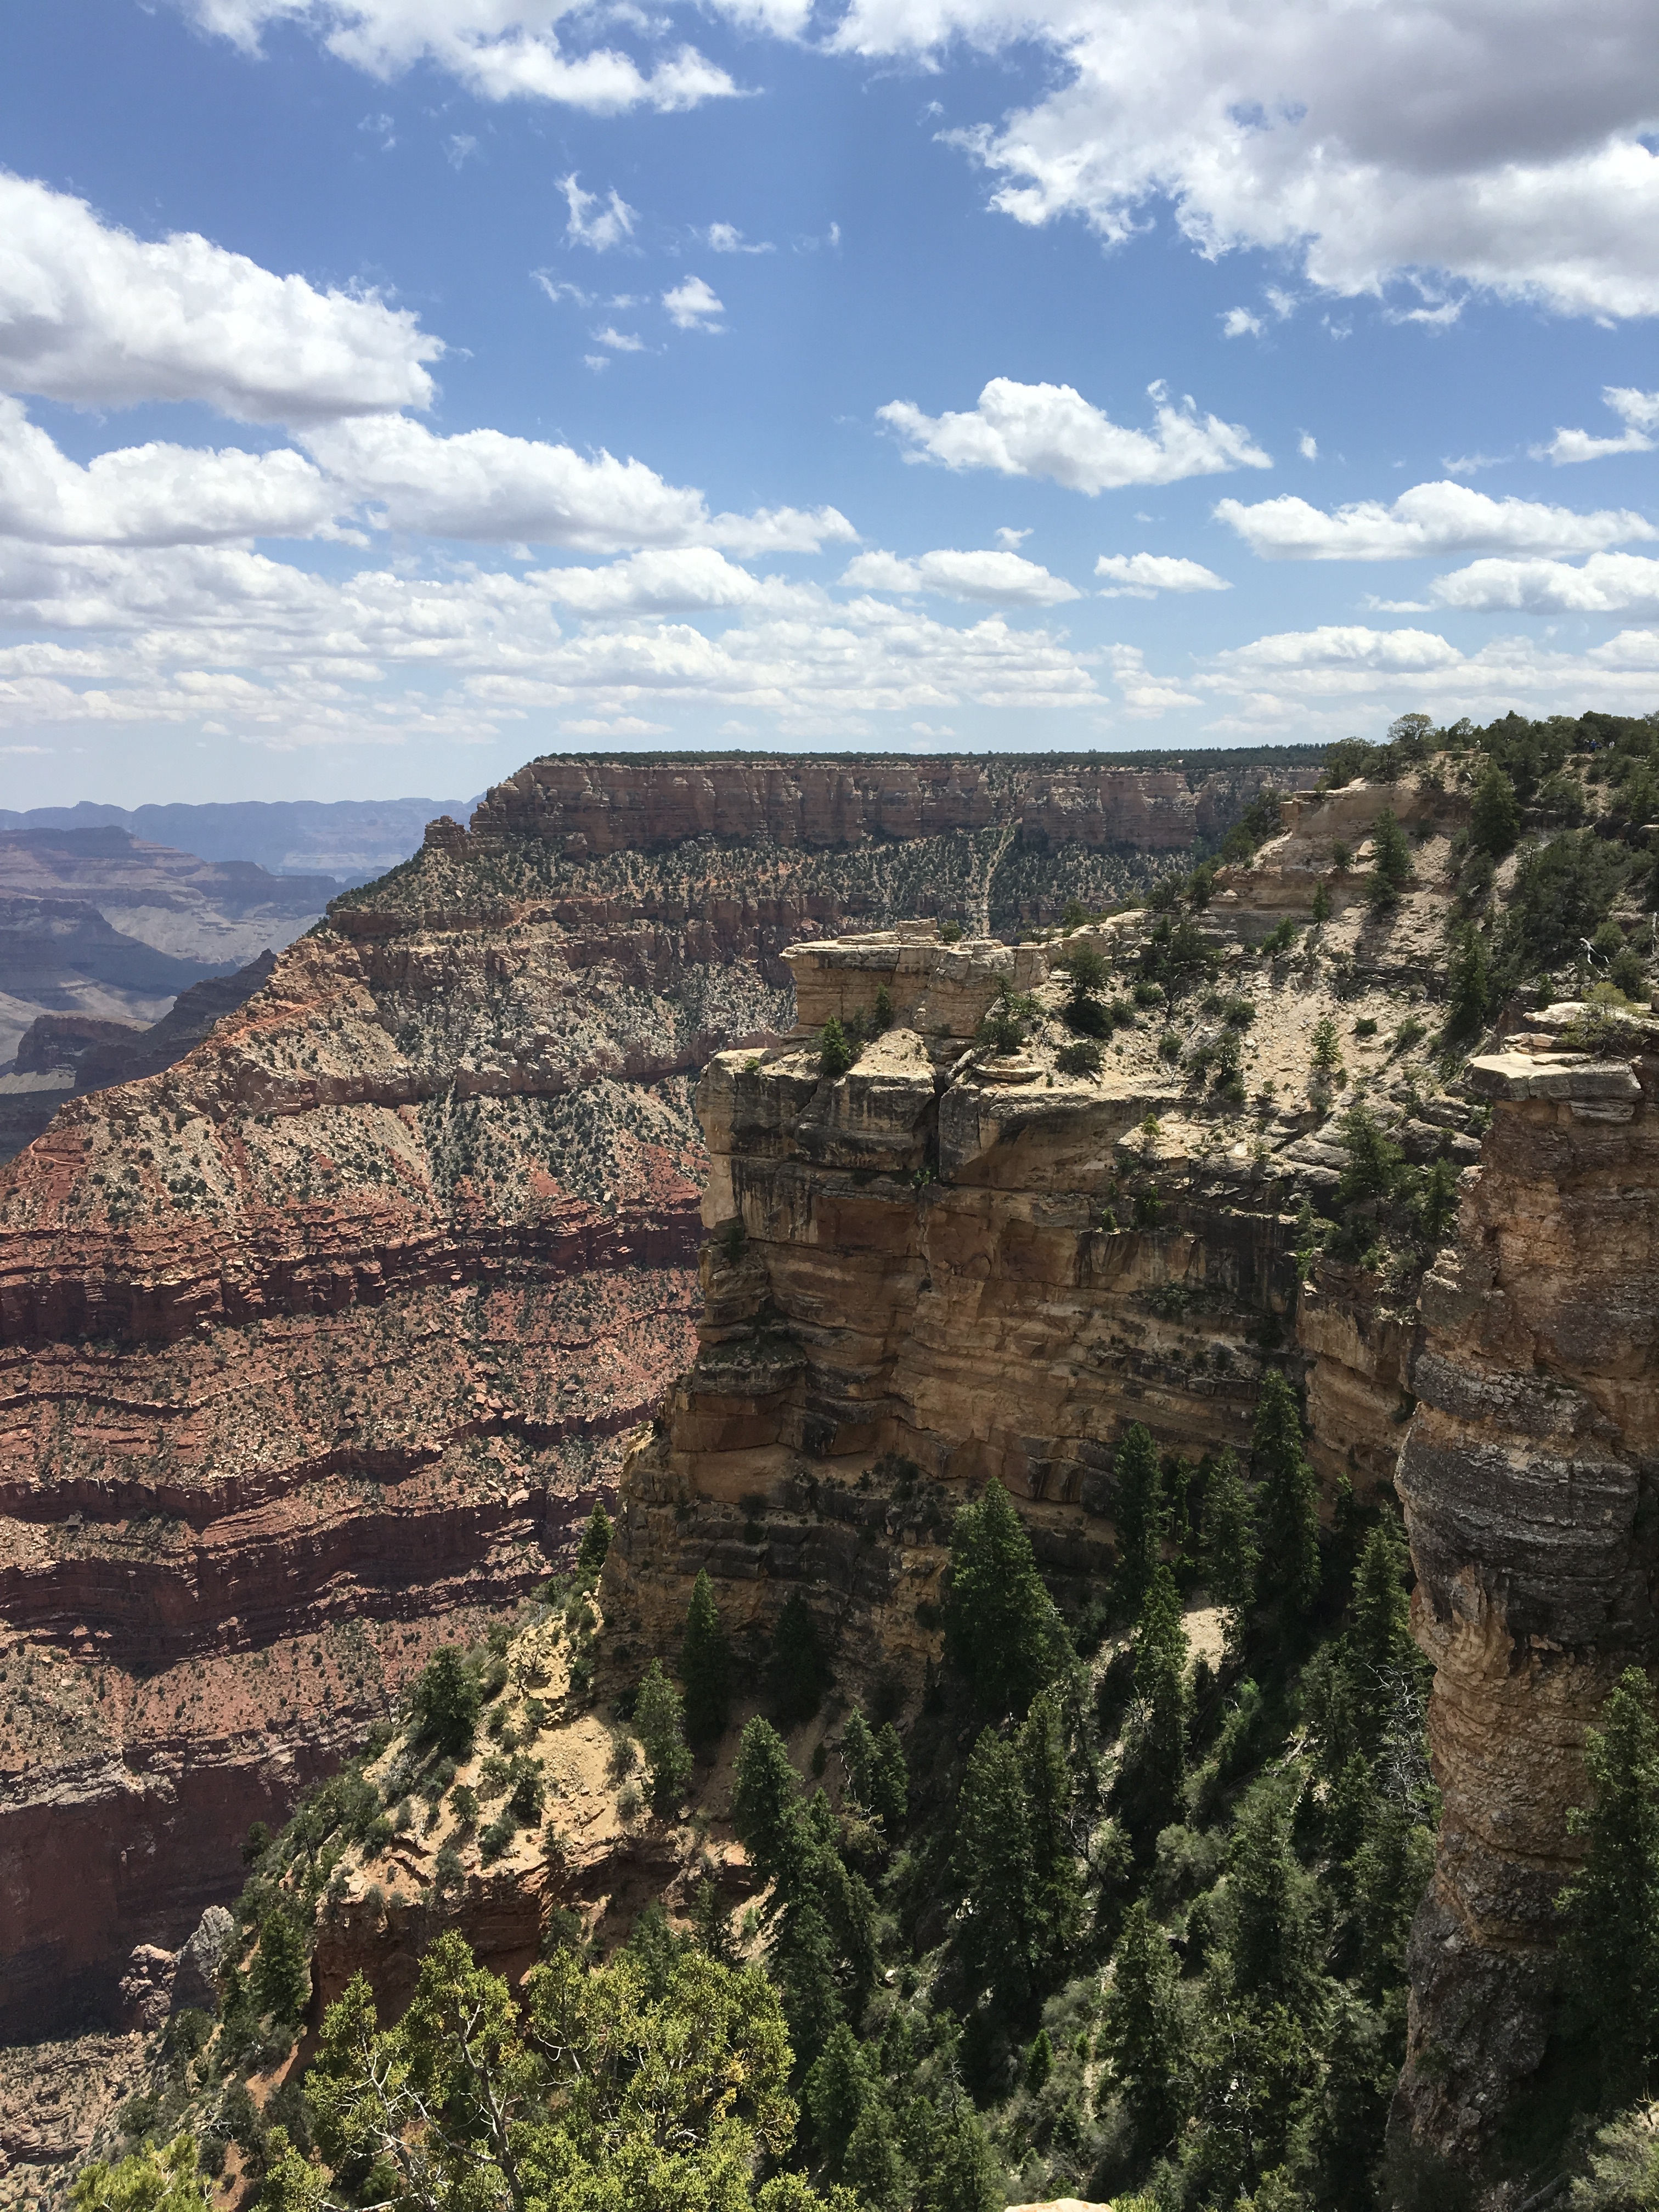
rock, mountain, valley, formation, cliff, park, canyon, grand canyon, attraction, terrain, national park, arizona, west, geology, badlands, plateau, wadi, landform, south rim, geographical feature